Gun

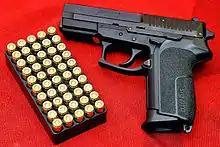
SIG Pro semi-automatic pistol

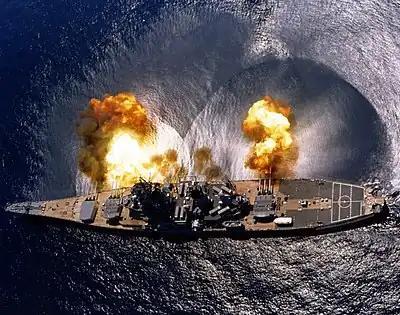
Battleship USS "Iowa" fires a full broadside from its nine sixteen-inch naval guns

A gun is a device that propels a projectile using pressure or explosive force. The projectiles are typically solid, but can also be pressurized liquid (e.g. in water guns or cannons), or gas (e.g. light-gas gun). Solid projectiles may be free-flying (as with bullets and artillery shells) or tethered (as with Tasers, spearguns and harpoon guns). A large-caliber gun is also called a "cannon". Guns were designed as weapons for military use, and then found use in hunting. Now, there are guns, e.g., toy guns, water guns, paintball guns, etc., for many purposes.